Dominic Bruce

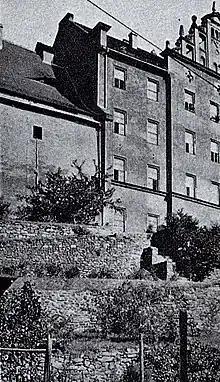
Photo of the bed sheet rope used in the 'tea chest' escape from Colditz by Dominic Bruce.

The 'Swiss Red Cross Commission' has been described as the most audacious escape of World War II. Bruce's MC citation described it as a "very clever escape." In late July and early August 1941, Bruce, Newborn and Tunstall took an interest in the architecture of the building and broke into a flat in the Schloss belonging to a forestry principal. Inside the flat the trio obtained escape material such as disguises, maps and a compass. After sourcing the escape resources, they carefully crafted an escape that involved the gate security of the castle, with the eventual aim being after escaping the castle, to break into Kassel airfield and then fly to Basel on a stolen aircraft. After carefully planning and waiting many weeks for the conditions to be just right, on 3 September 1941, the trio brazenly walked across the moat bridge. The three POWs simply walked out of the camp posing as a German officer (Tunstall) and two doctors (Bruce and Newborn) of a Swiss Red Cross inspection team. Upon reaching the bottom of the hill outside the castle's grounds, they quickly removed their Swiss Commission disguises and then made their way to Kassel, a strong Nazi military centre, dressed as Luftwaffe airmen, aiming to steal a plane.